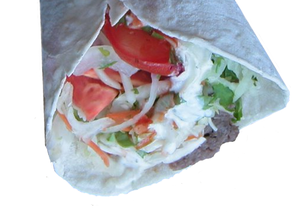
Shawarma
En shawarma
En shawarma. العربية: الشاورما.
Shawarma er en Levantinsk-arabisk og Tyrkisk tilberedningsmetode, hvor kød af okse, lam, ged, kylling, kalkun eller en blanding heraf, krydres og placeres i en stor blok på et spid og langtidsgrilles.